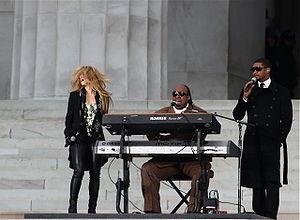
Usher, de son nom complet Usher Raymond IV, né le 14 octobre 1978 à Dallas, au Texas, est un chanteur de RnB, danseur, parolier et acteur américain.